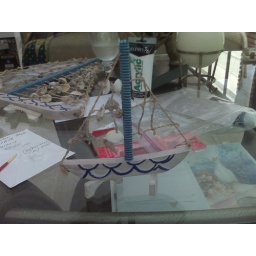
Small wooden boats being painted by me.